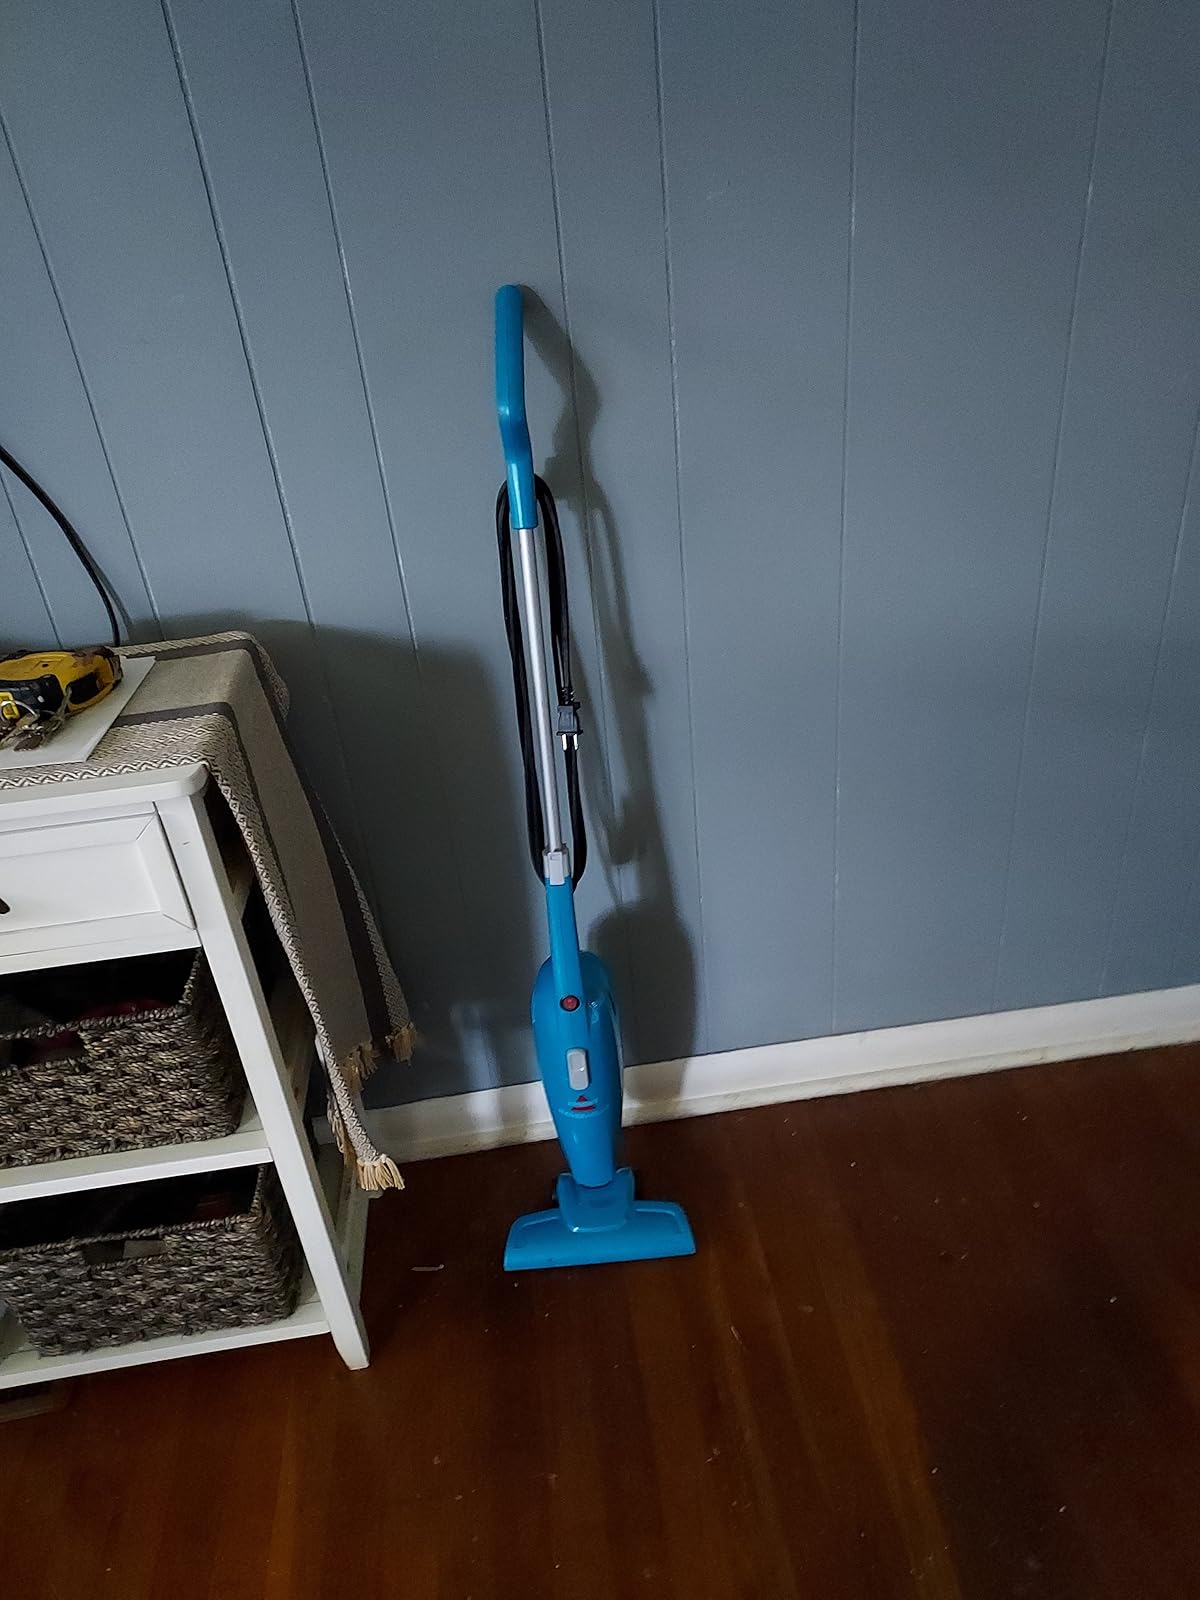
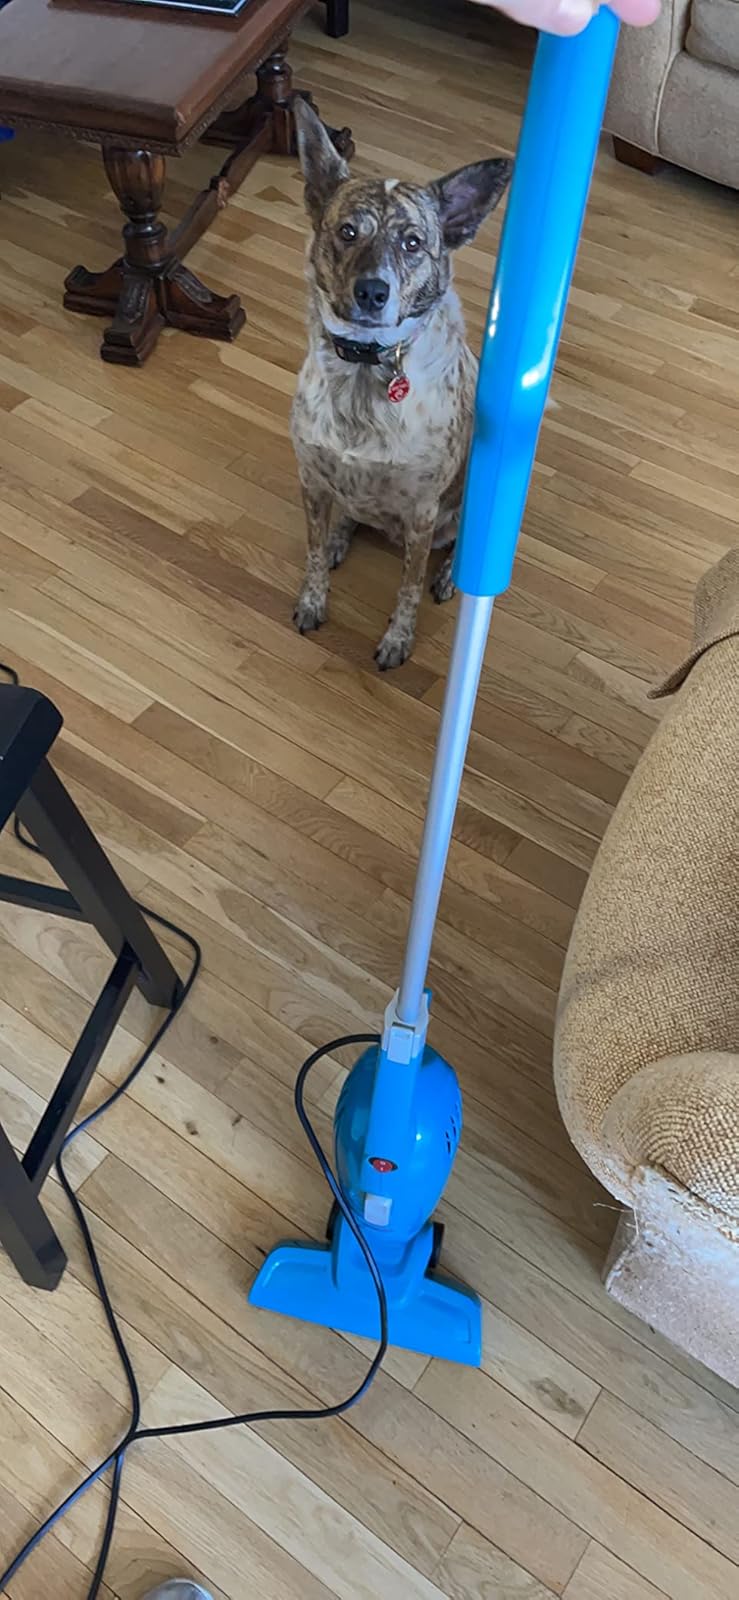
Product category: items_vacuum
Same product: yes